Juan José Palomino Jiménez

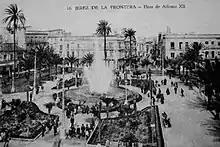
Jerez de la Frontera, early 20th c.

Most authors when referring distant Palomino past point to a half-mythical knight Fernán Yáñez Palomino, who originated either from Cantabria or Navarre. He made his name during Reconquista, distinguished himself in service of Alfonso X and settled in the area of Jerez de la Frontera in the 13th century. A frequently repeated account holds that the Palominos have been since then busy with "cultivo del viñedo y crianza de vinos" in the region, though documents confirm this starting the year of 1483. During the following four centuries the family got very branched and scattered throughout not only the province of Cádiz, but also across most of Western Andalusia.